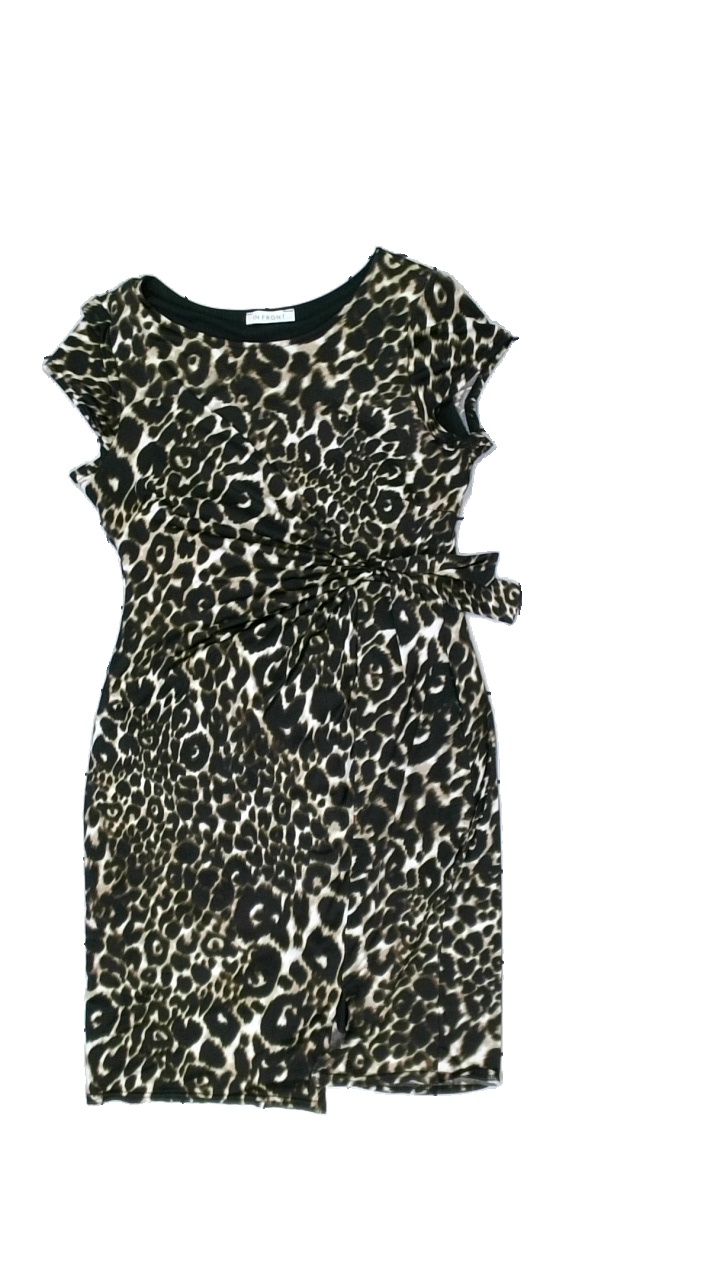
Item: Dress (Ladies)
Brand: Infront
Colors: Black, Beige, Brown
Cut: None
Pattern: Animal print
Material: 100% Polyester
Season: All
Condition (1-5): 5
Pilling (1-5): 5
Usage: Reuse
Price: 50-100